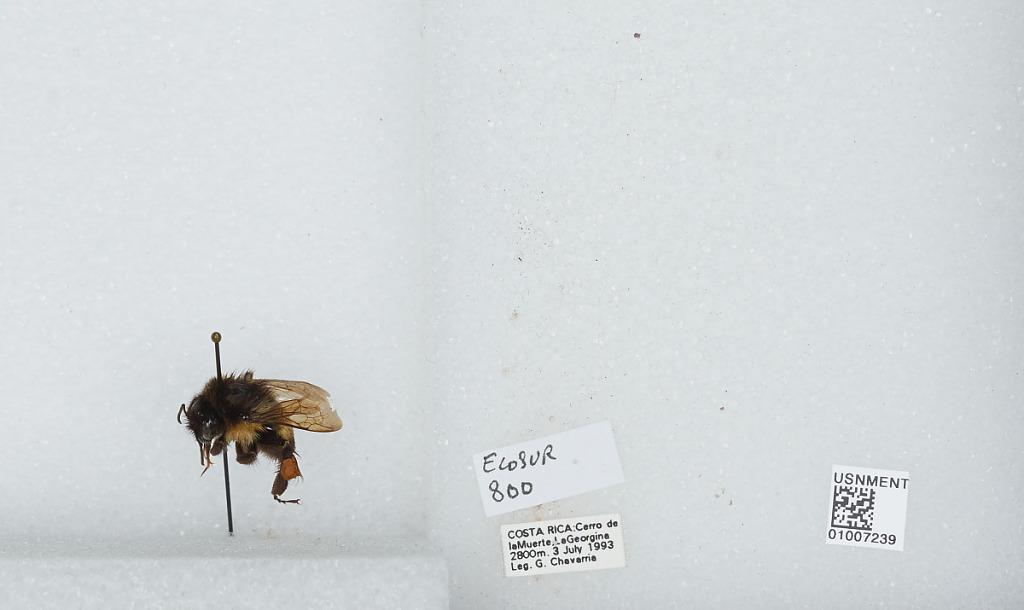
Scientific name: Bombus (Pyrobombus) ephippiatus (Say)
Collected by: G. Chavarria
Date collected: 1993-7-3
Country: Costa Rica
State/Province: San Jose
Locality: Cerro de la Muerte, La Georgina
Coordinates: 9.5583, -83.7239